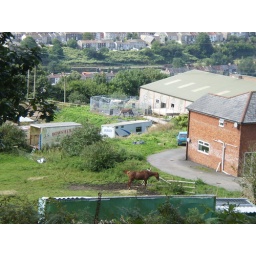
horses in a fish bowl - Rowly said it was a way of ensuring they had exercise....hmmm